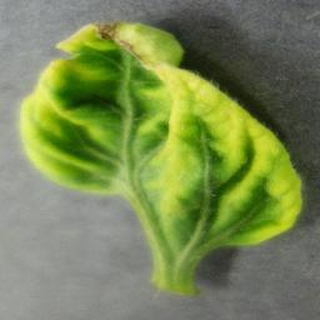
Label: tomato_yellow_leaf_curl_virus